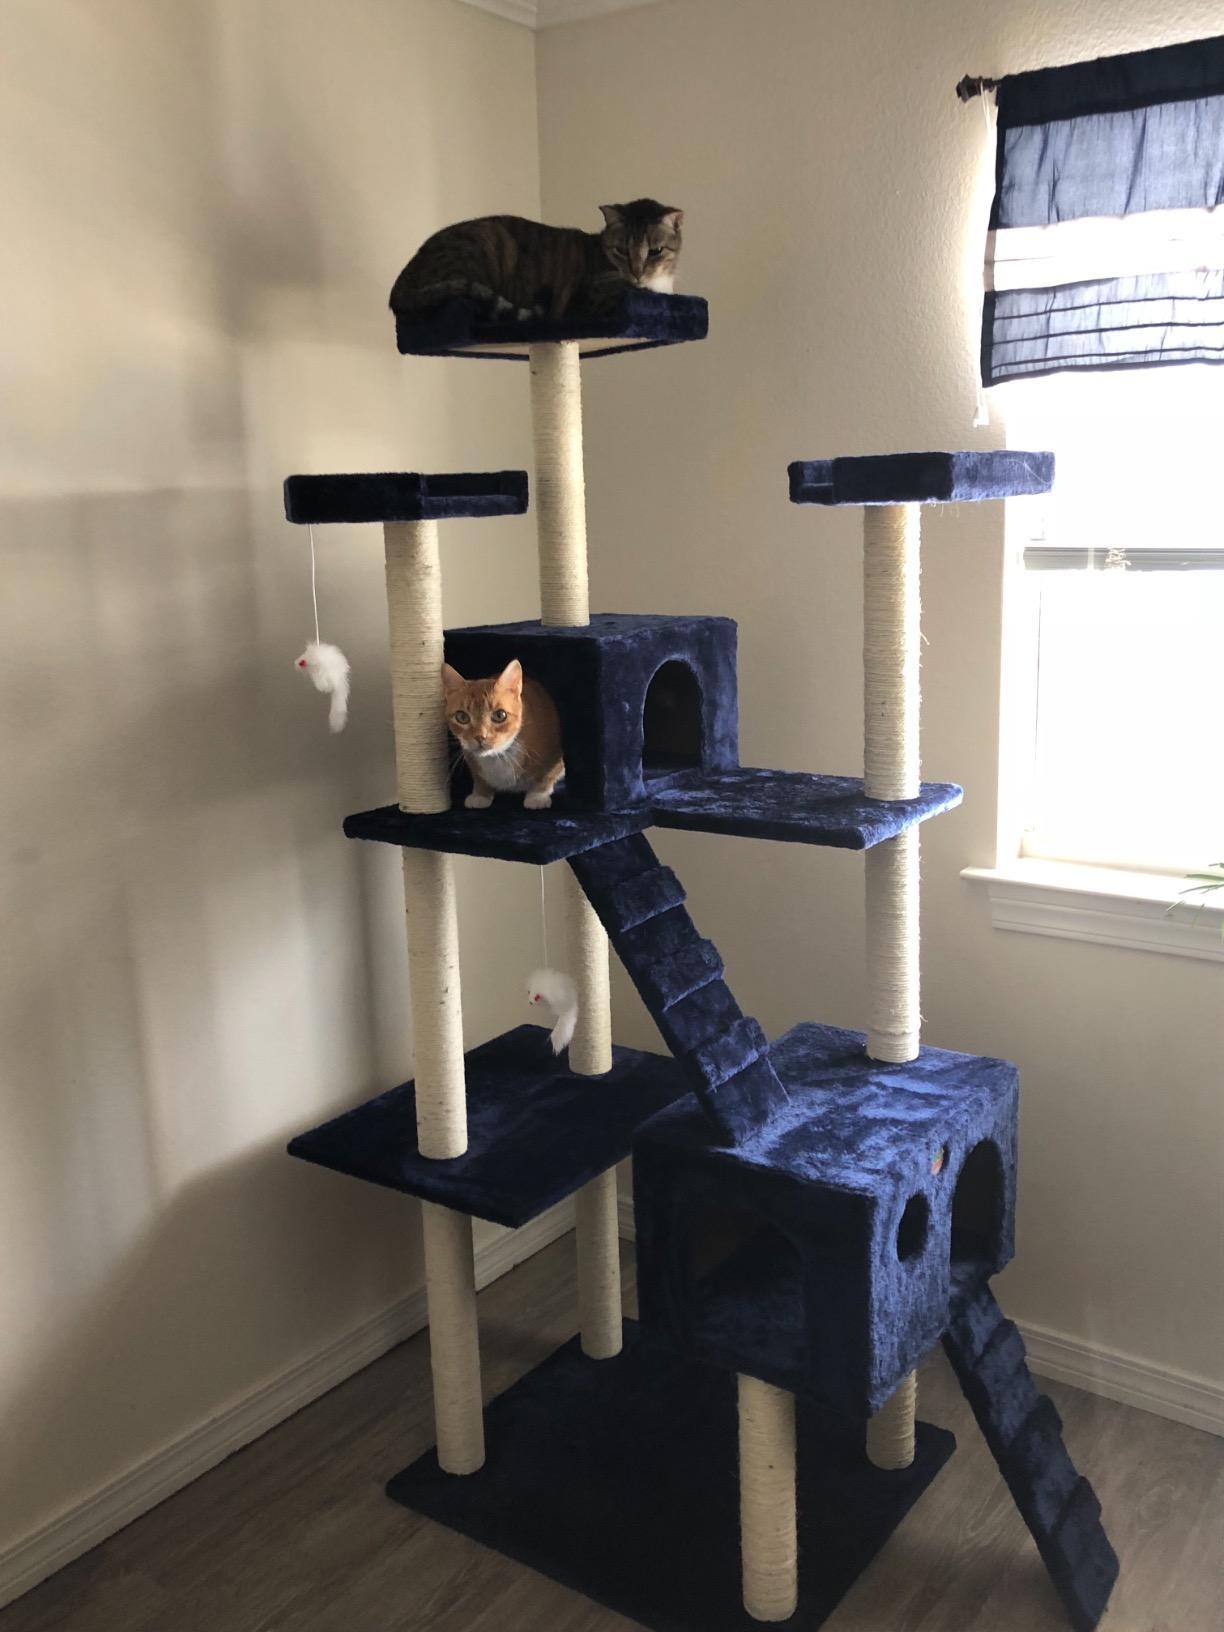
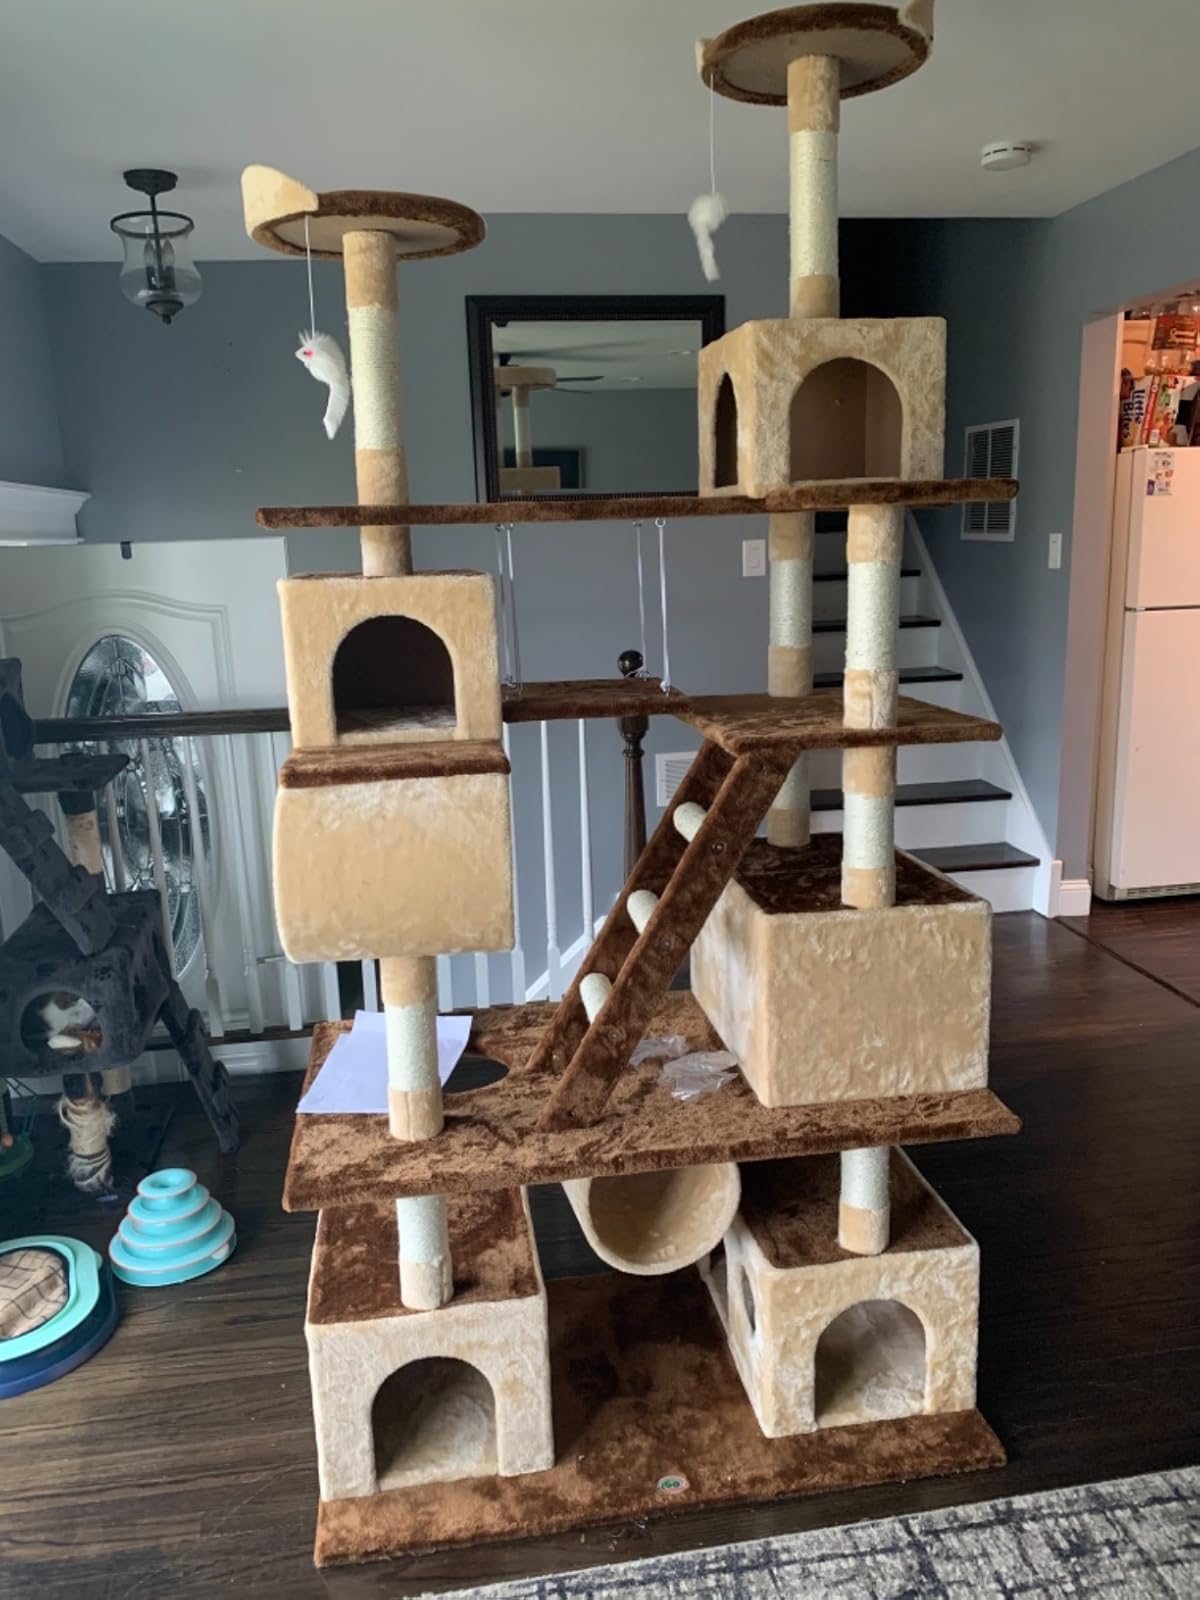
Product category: items_cat tree
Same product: no